Maypole

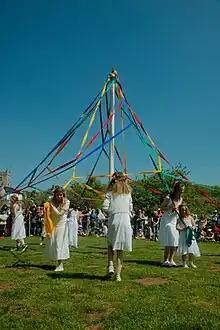
Maypole in Lustleigh, Devon, United Kingdom, in "spider's web" pattern

In Hungary the common term is Májusfa. They were danced around and usually decorated with a full bottle of wine, with "hímestojás", flowers and ribbons. May Poles and similar decorated branches, collectively called "Zöld ágak" were believed to have magical properties. All of them were often put up as an ornament to bring good luck and protect against witches' spells, since it was generally believed by the Hungarians that they can be protected against with different types of weed and herbs.